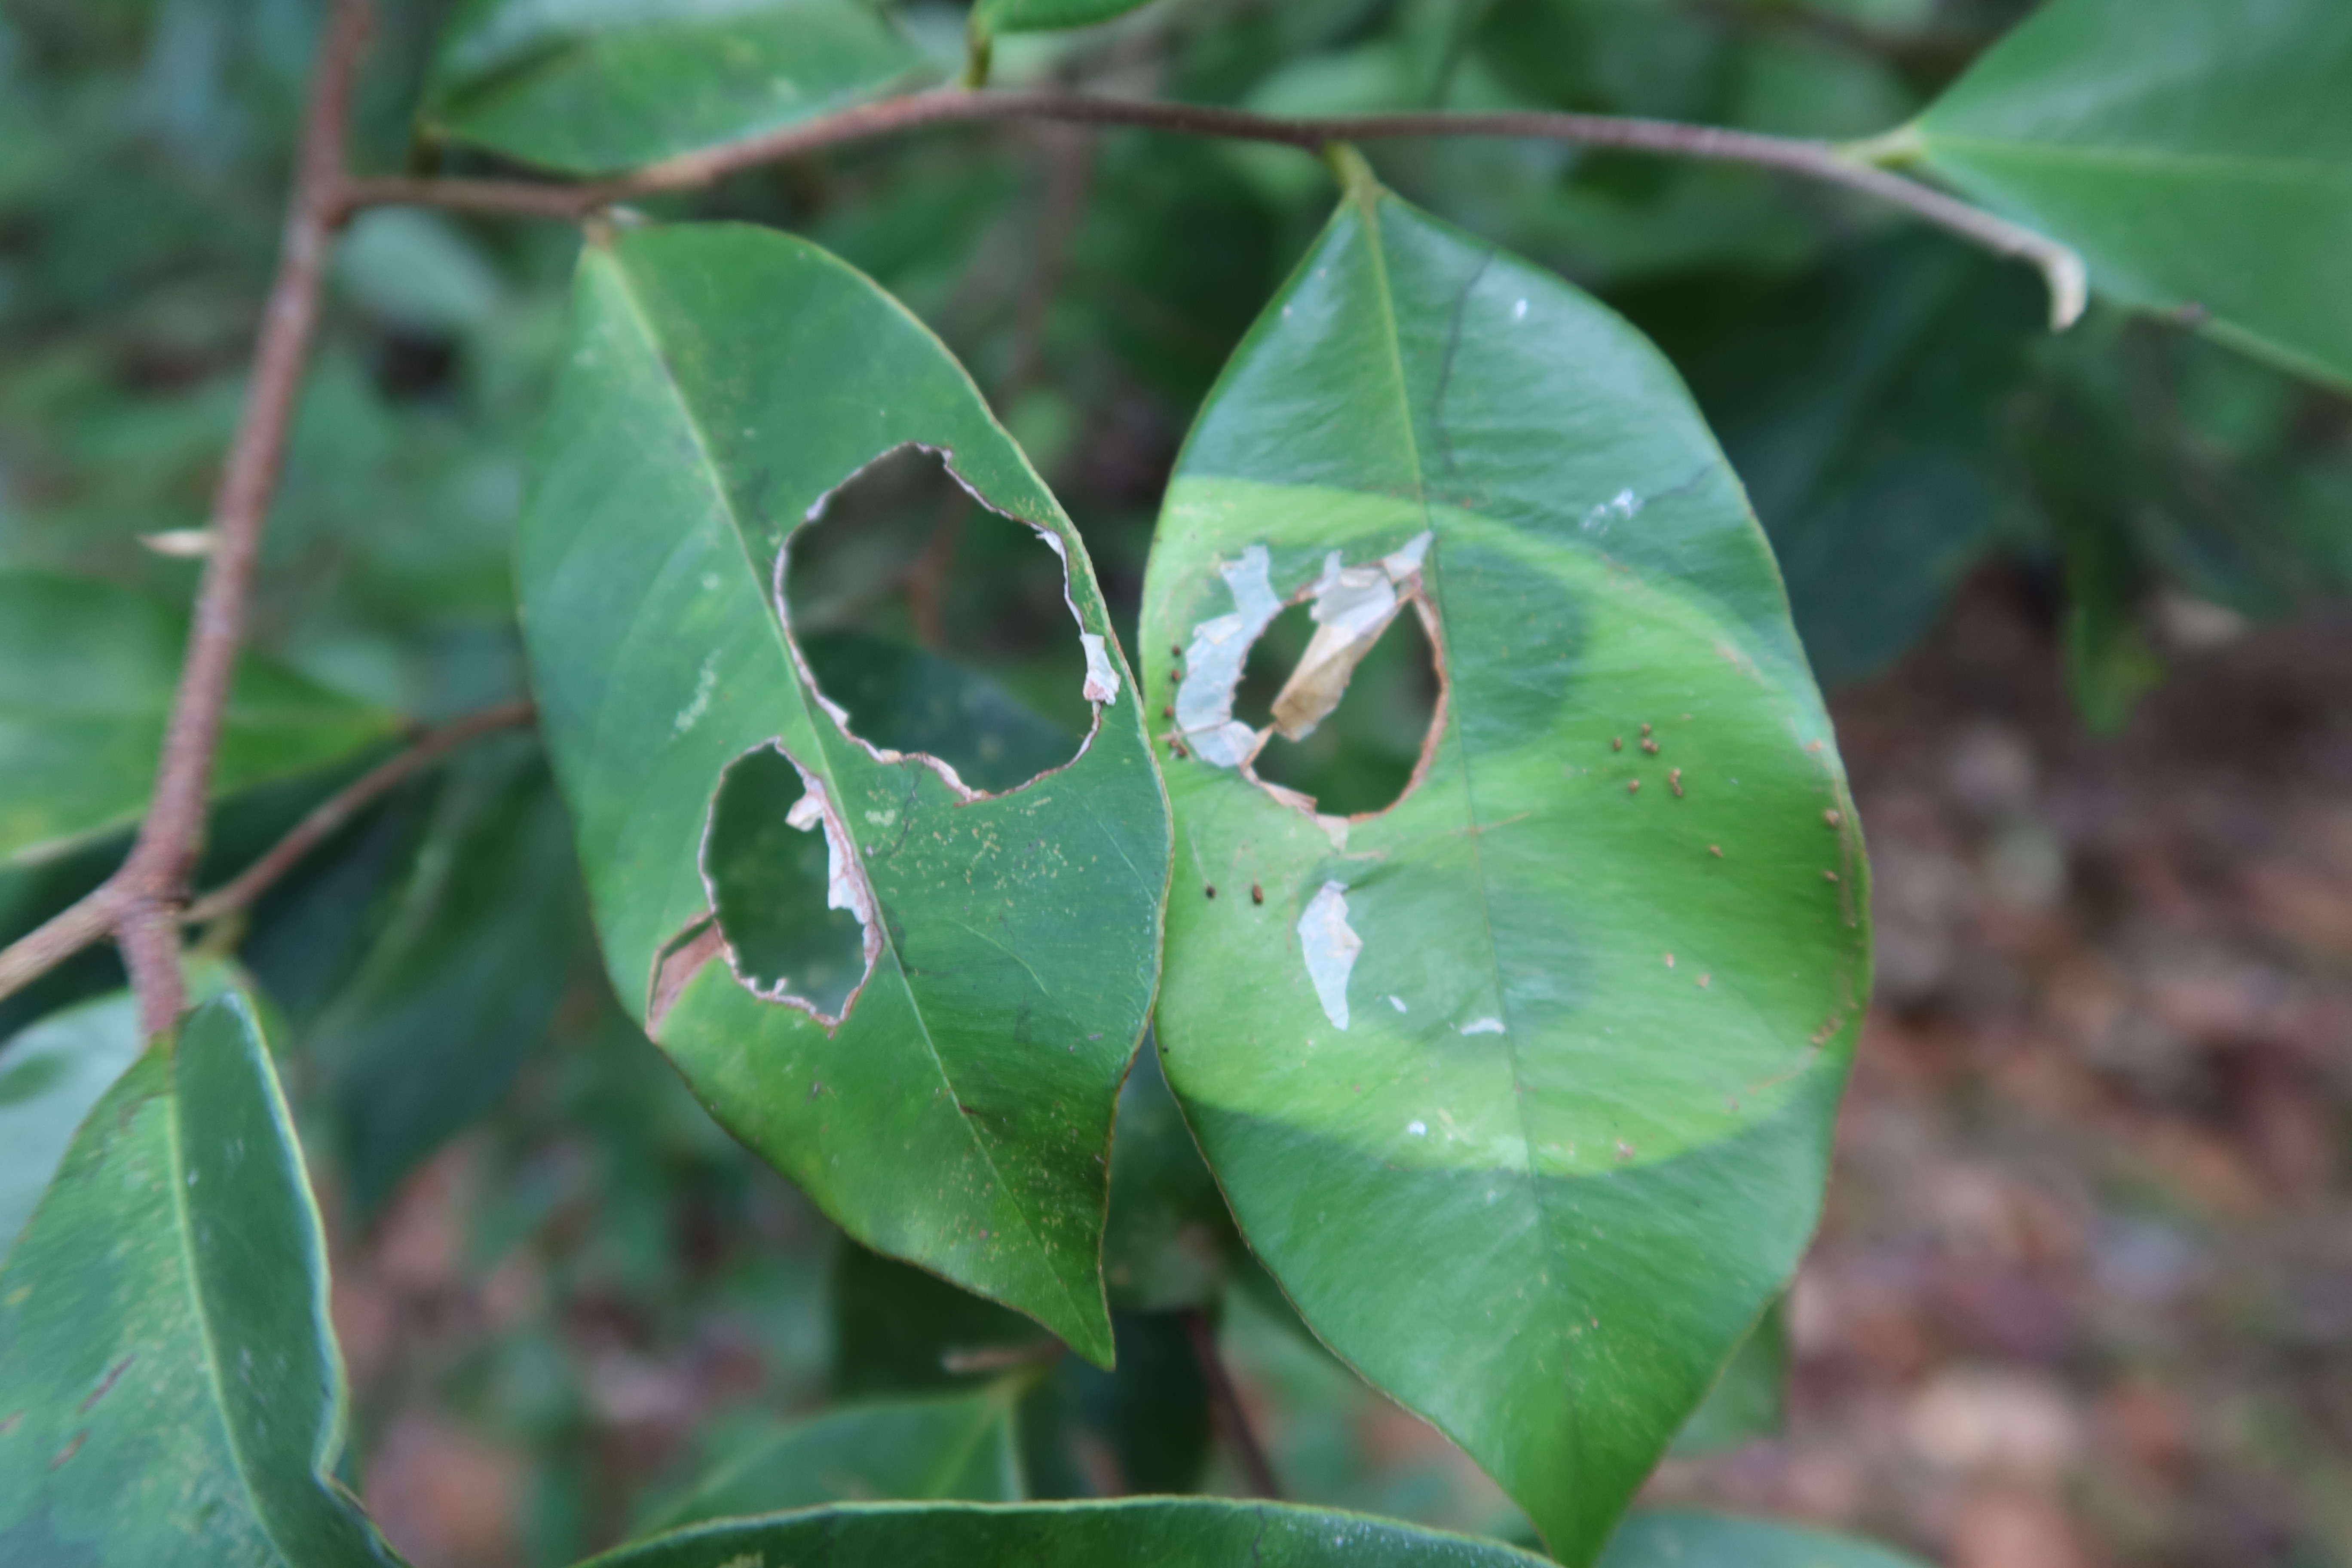
Label: Brown clumps